RV Kaharoa

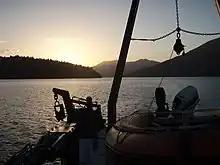
Keneperu Sound at sunset from the "Kaharoa" in 2008

RV "Kaharoa" is scheduled to be replaced by in 2024. It is longer than the "Kaharoa" and has increased capacity for staff, as well as laboratory and desk-based research. Within NIWA, the ship was nicknamed 'The Little Ship That Can', due its size and performance. The replacement is due to the "Kaharoa" reaching the end of its operational life.